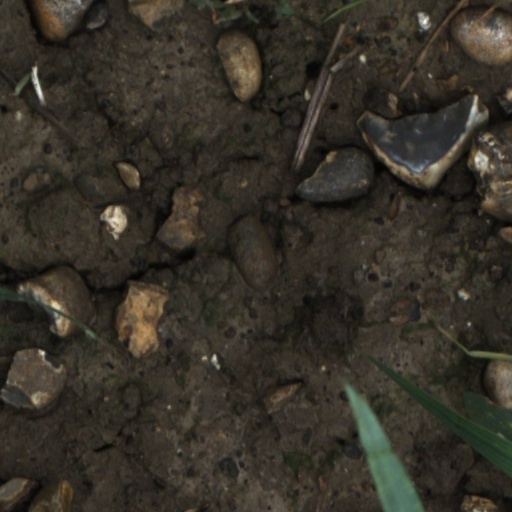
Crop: wheat